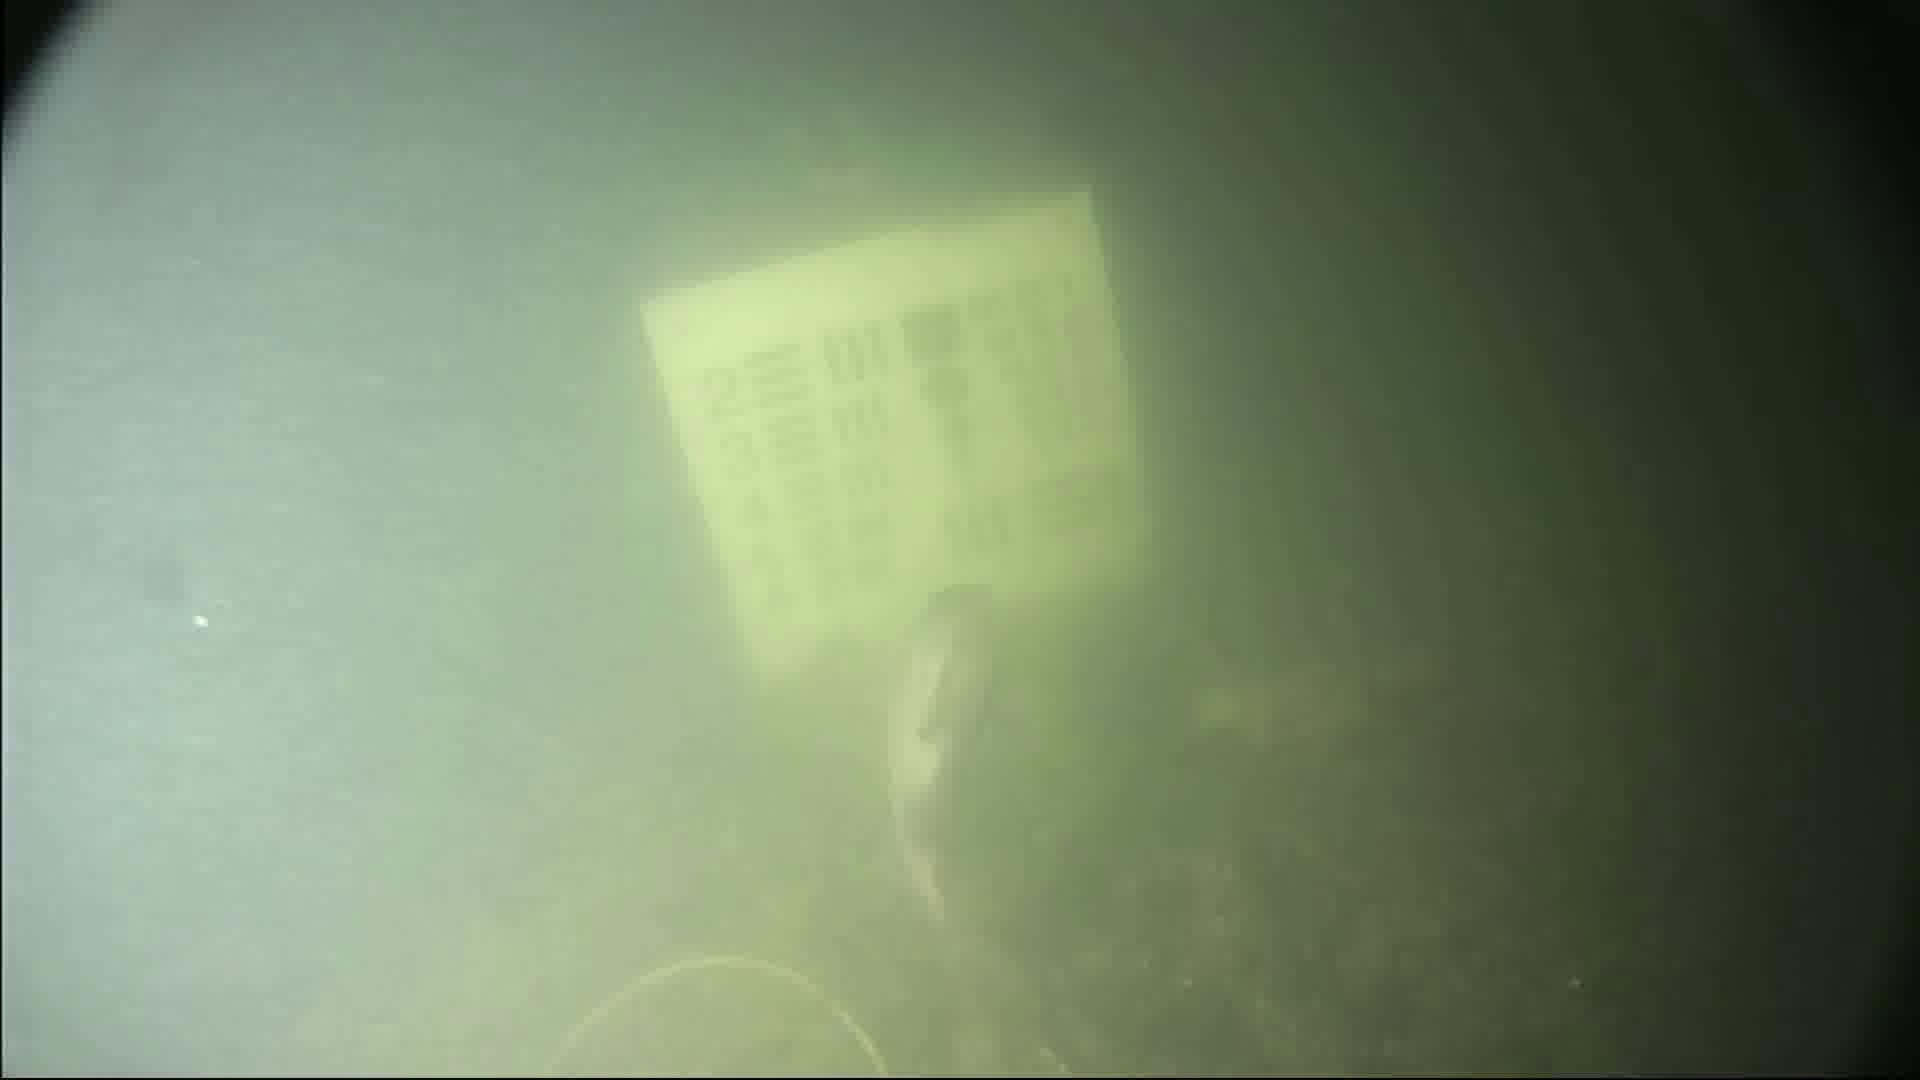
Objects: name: fish